United Nations Security Council Resolution 451

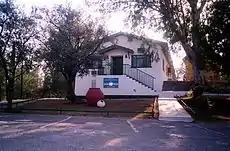
UNFICYP building in 1998

United Nations Security Council Resolution 451, adopted on 15 June 1979, noted a report of the Secretary-General that, due to the existing circumstances, the presence of the United Nations Peacekeeping Force in Cyprus (UNFICYP) would continue to be essential for a peaceful settlement.